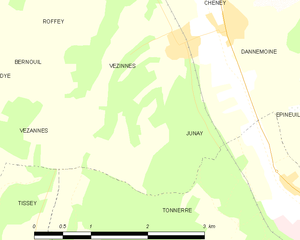
Carte des communes françaises Junay